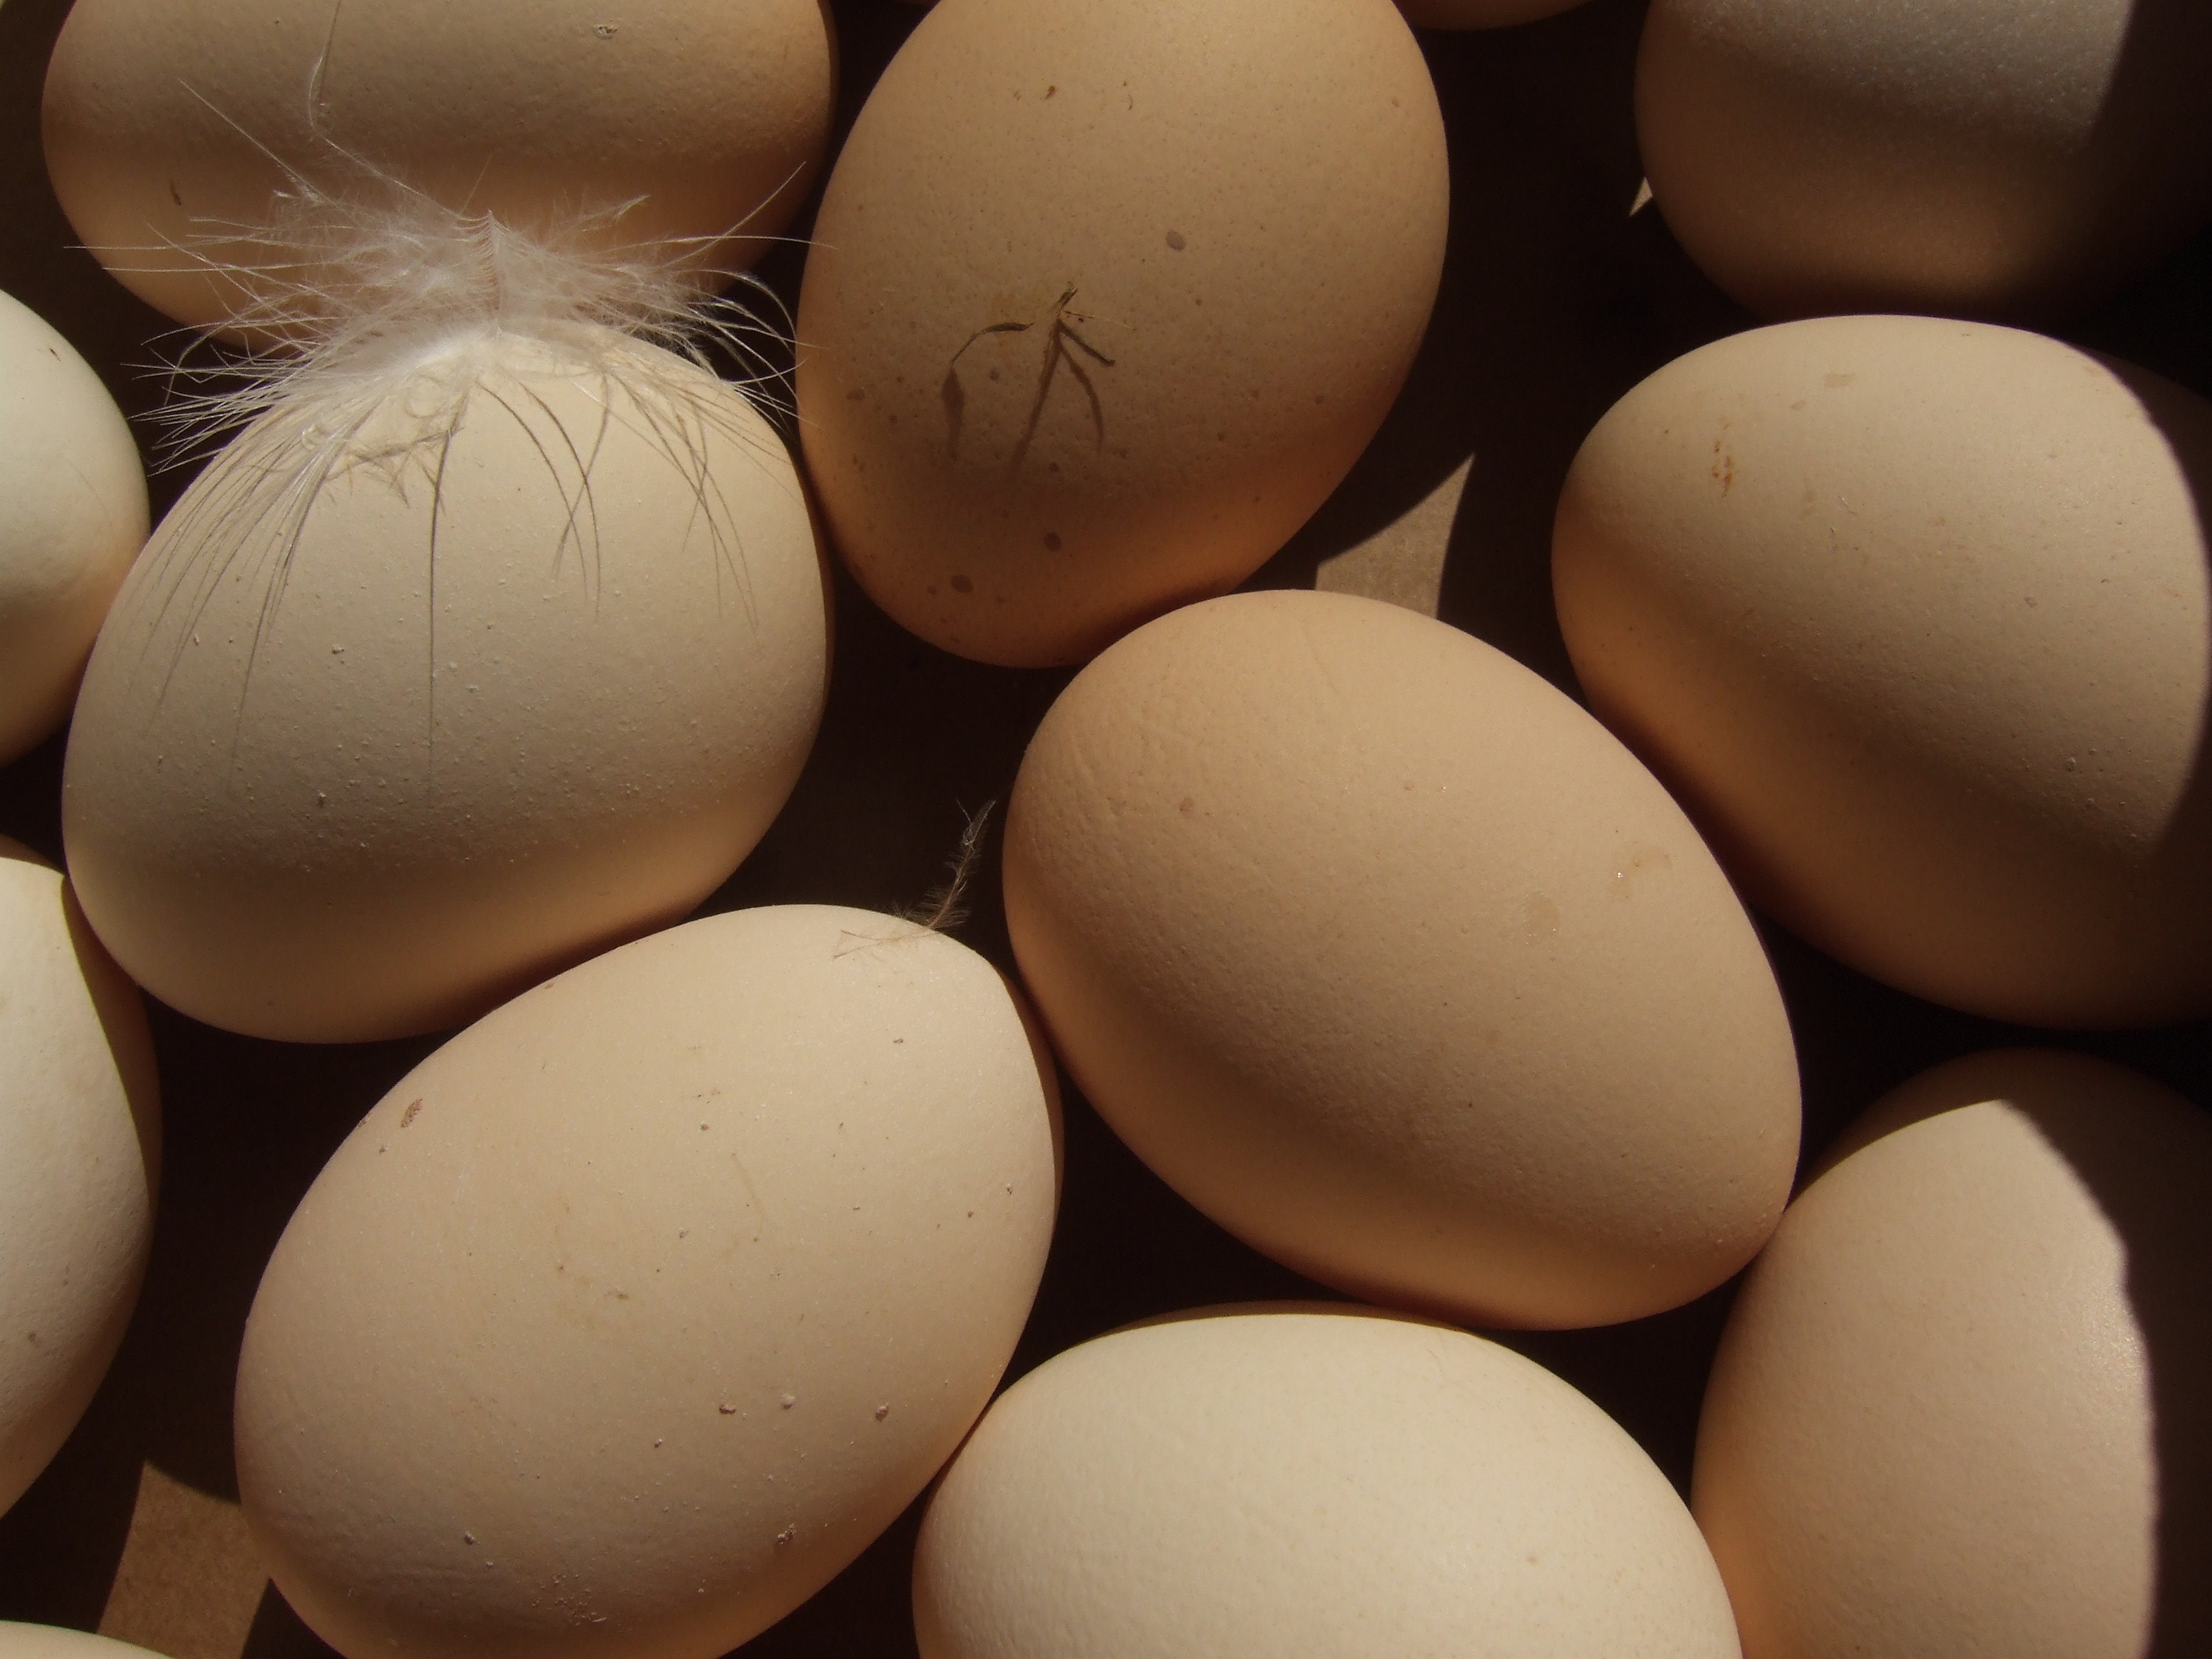
field, food, market, egg, close up, nutrition, eggs, bio, animal source foods